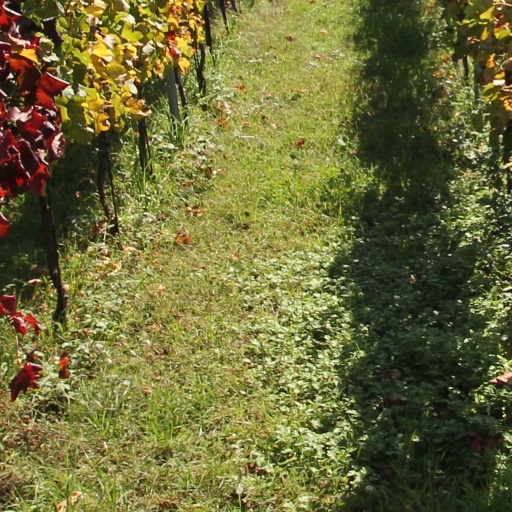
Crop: grape